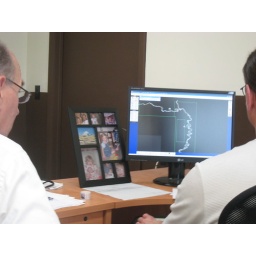
It is looking awesome. The water jet cuts through the stone like butter in a precise computer-controlled pattern.